History of the Argentina national football team

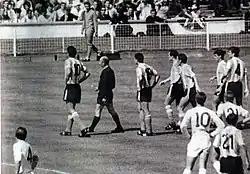
Antonio Rattín (#10) was sent off by referee Kreitlein in the match against England.

Argentina made its debut in Group 2 of the World Cup, defeating Spain by 2–1. The next matches were against West Germany, which ended 0–0 and Switzerland also won by 2–1. Argentina qualified to the quarter-finals where the team was defeated by the host team 1–0. It was a controversial match where midfielder Antonio Rattín was sent off by German referee Rudolf Kreitlein for "violence of the tongue", despite the referee speaking no Spanish. Rattín was so incensed with the decision, believing the referee to be biased in favour of England, that he refused to leave. As a way to show his disgust, he sat on the red carpet exclusively meant for the Queen to walk on. He eventually had to be escorted from the field by two policemen and as a final sign of disgust, wrinkled at a British pennant before being escorted out. This incident, and others surrounding the same game, arguably started the long-lasting rivalry between both national teams, although on the other hand, allowed for the institution of yellow and red cards into football, a solution devised by FIFA after the spark that set off the incident.